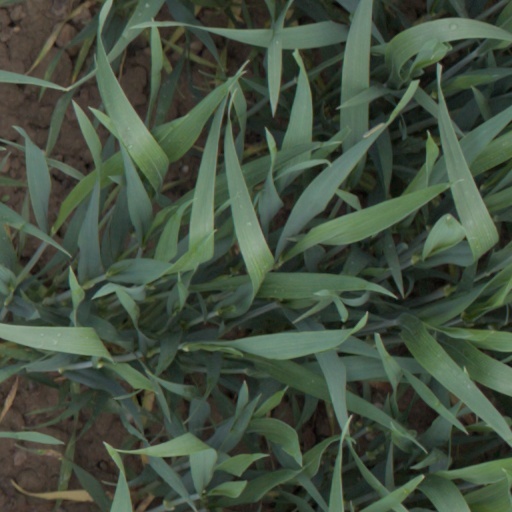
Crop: wheat